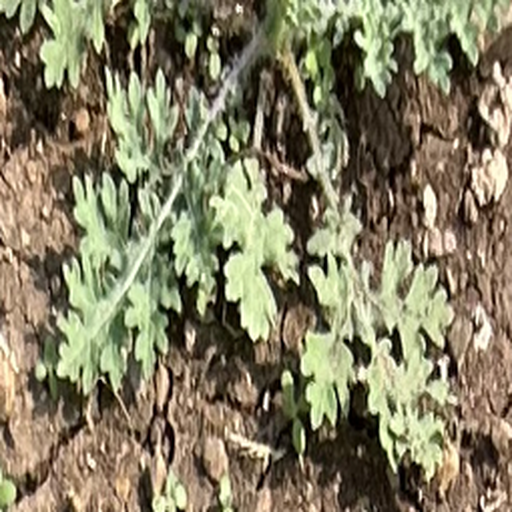
Weed species: Gajar_gavat_(Parthenium hysterophorus)